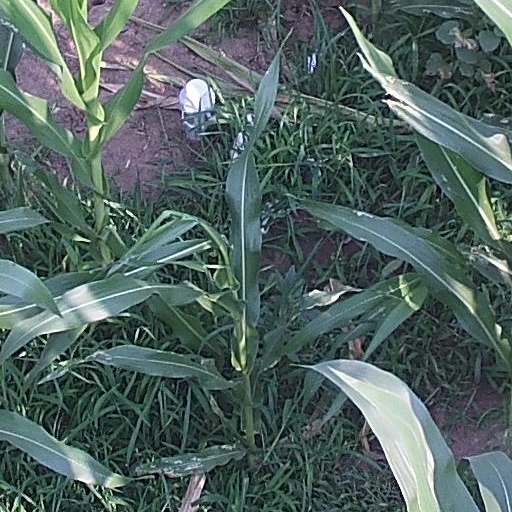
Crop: maize; corn